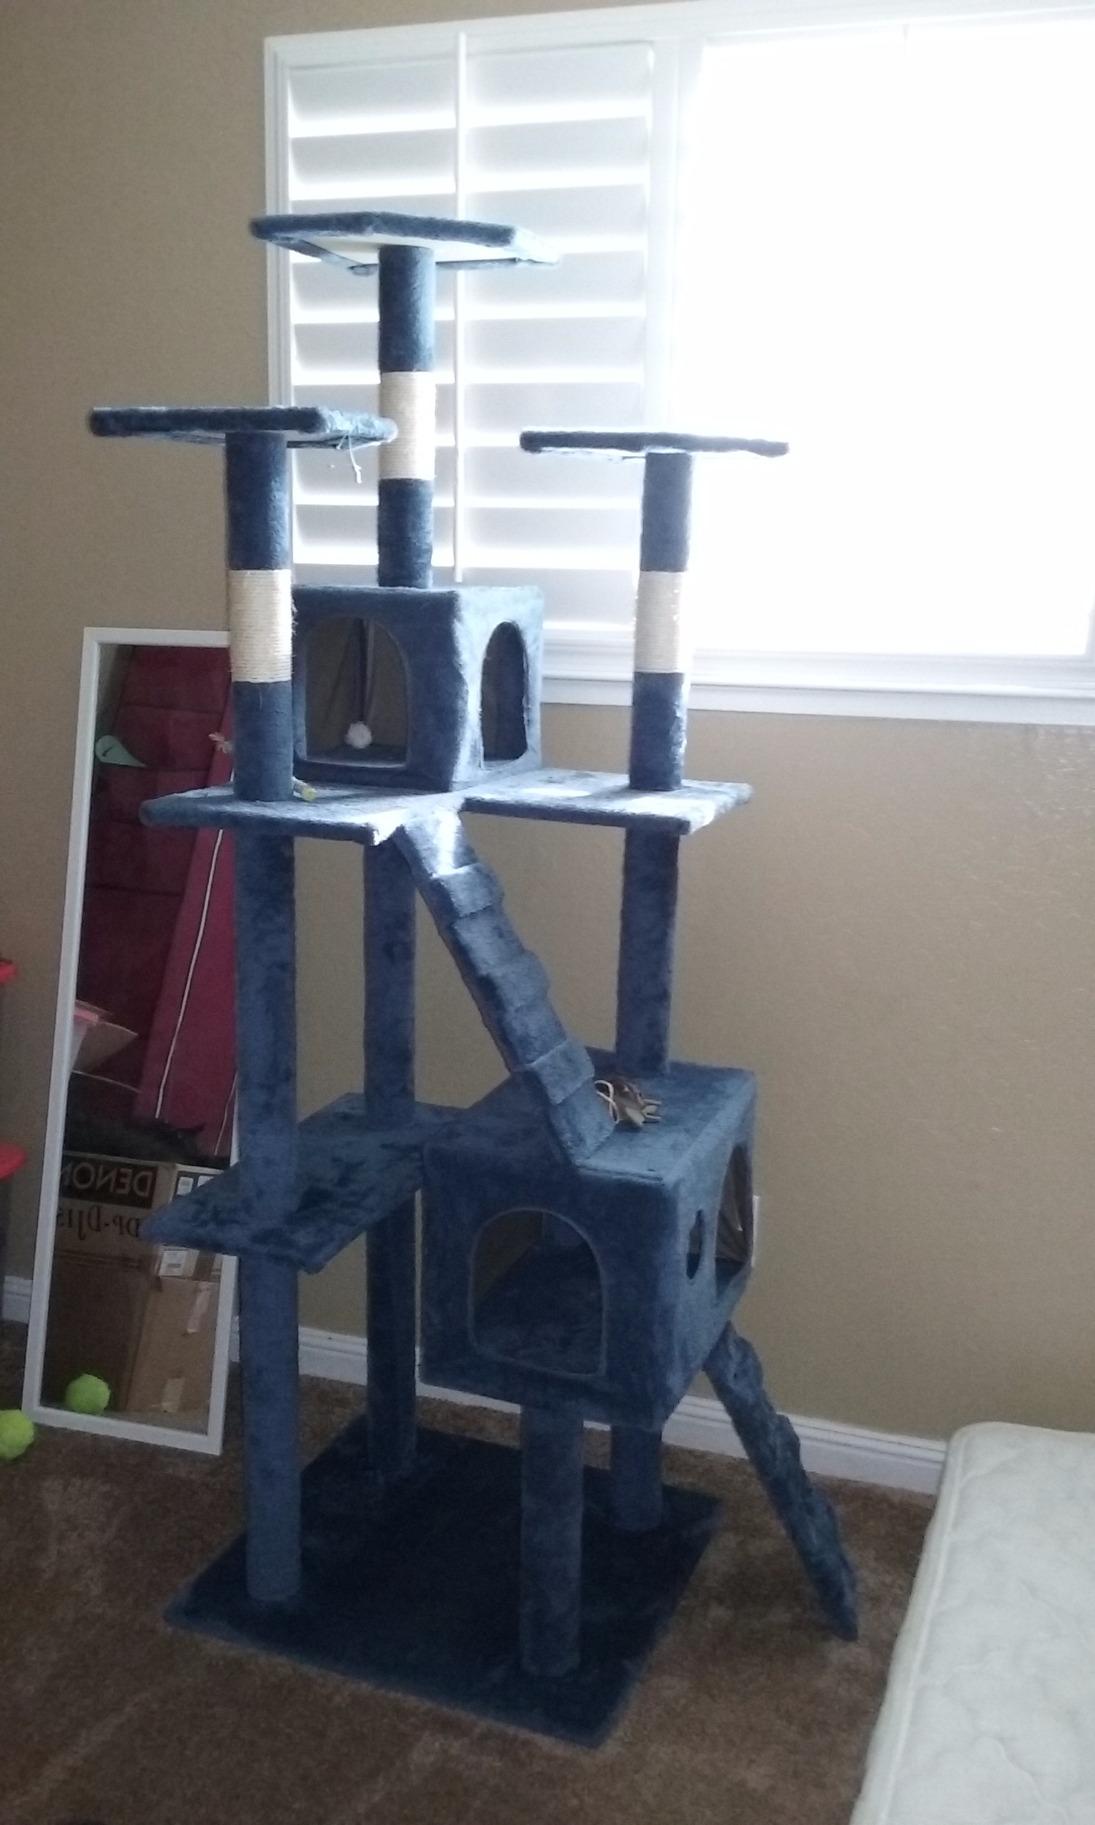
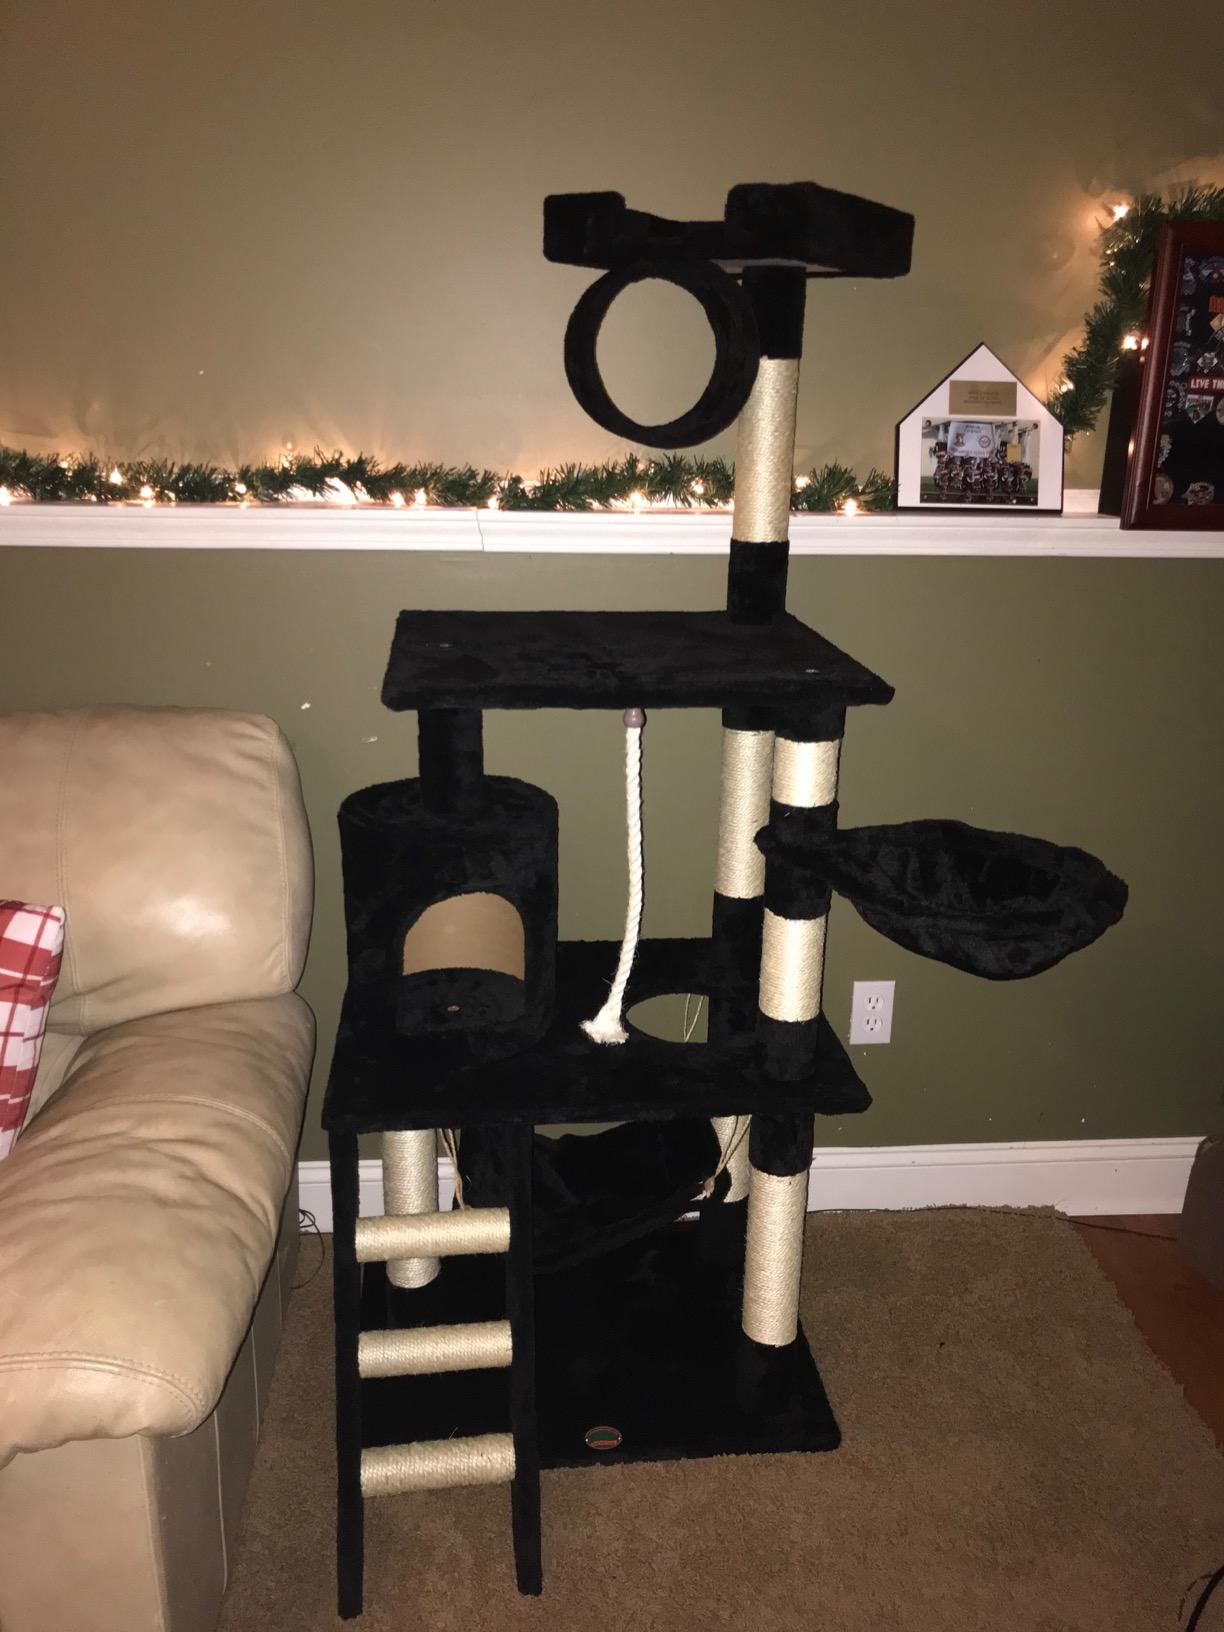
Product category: items_cat tree
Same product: no